Sika Bella Kaboré

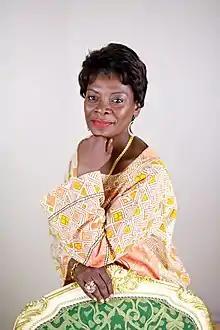
Kaboré in 2016

Sika Bella Kaboré (born October 20, 1959) is a Togolese-born Burkinabé jurist, healthcare advocate, and wife of the former President of Burkina Faso, Roch Marc Christian Kaboré. She served as the First Lady of Burkina Faso from December 29, 2015 to January 24, 2022, when her husband, Roch Marc Christian Kaboré, was deposed by the military.